Bethlehem, Groningen

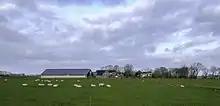
Bethlehem in 2014

Bethlehem is a hamlet just west of the village of Rottum, in the Dutch province of Groningen. Since 2019, it is part of the municipality of Het Hogeland.